Maggie Wu (actress)

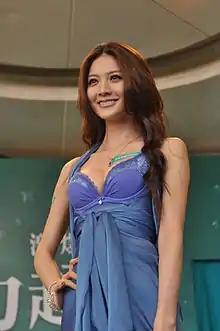

Maggie Wu (born Wu Ya-hsin) is a Taiwanese model and actress. Her breakthrough was starring alongside the singer in the music video for Peter Ho's 2008 "I Only Care for You". She has since been a cover girl for "GQ" Taiwan (in 2009) and for "FHM" Taiwan (in 2009 and in 2011). She has also acted in other music videos and has appeared in several television roles.